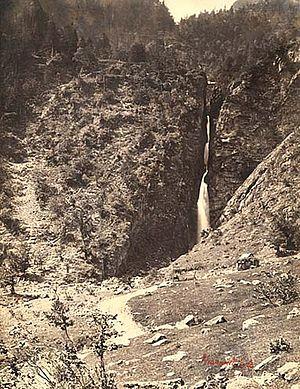
La cascade d'Enfer entre Castillon-de-Larboust et Cazeaux-de-Larboust, Haute-Garonne, Pyrénées, France.